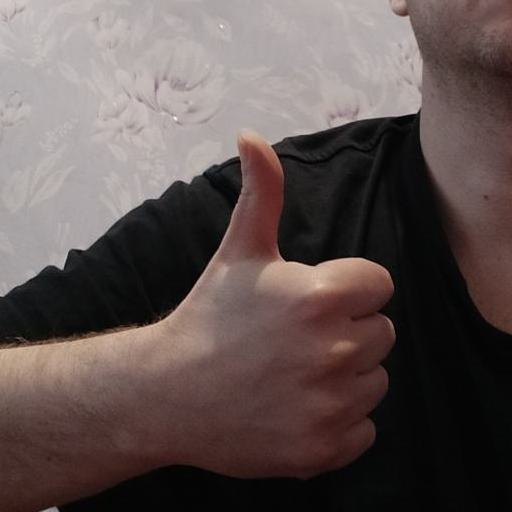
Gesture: like